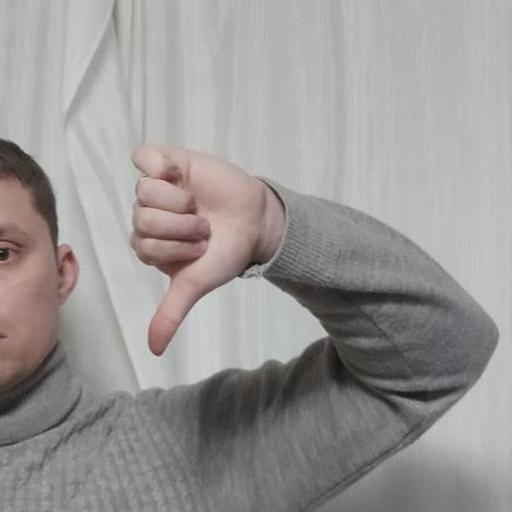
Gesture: dislike